Khalji dynasty

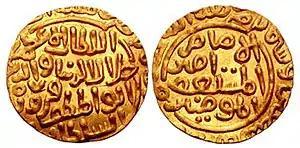
Coinage of Jalaluddin Firuz Khalji. Delhi mint. Dated AH 691 (1291-2 AD). Legend citing the caliph Al-Musta'sim.

Khaljis were vassals of the Mamluk dynasty of Delhi and served the Sultan of Delhi, Ghiyas ud din Balban, as a minor part of the Muslim nobility. The last major Turkic ruler, Balban, in his struggle to maintain power over his insubordinate Turkish officers, destroyed the power of the Forty. However this indirectly damaged the Turkish integrity of the nobility, which had opposed the power of the non-Turks. This left them vulnerable to the Khalji faction, which took power through a series of assassinations. One by one the Mamluk officers were murdered, and the last ruler of the Turkic Mamluk dynasty - the 17-year old Muiz ud din Qaiqabad - was killed in the Kailu-gheri Palace during the coup known as the Khalji Revolution by Jalal ud din Firuz Khalji.